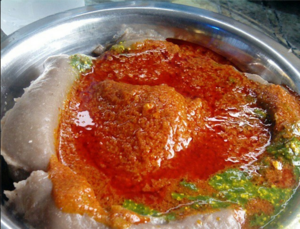
L'amala est un aliment issu de la cuisine yoruba, aujourd'hui consommé dans l'ensemble du pays. Elle est préparée à partir de farine d'igname ou de manioc séchés. La farine est mélangée à de l'eau bouillante jusqu'à obtention d'une pâte dense, généralement présentée sous la forme d'une boule. L'amala est généralement consommée avec une soupe : efo, ila ou okra, ewedu, ogbono, egusi, gberiri.